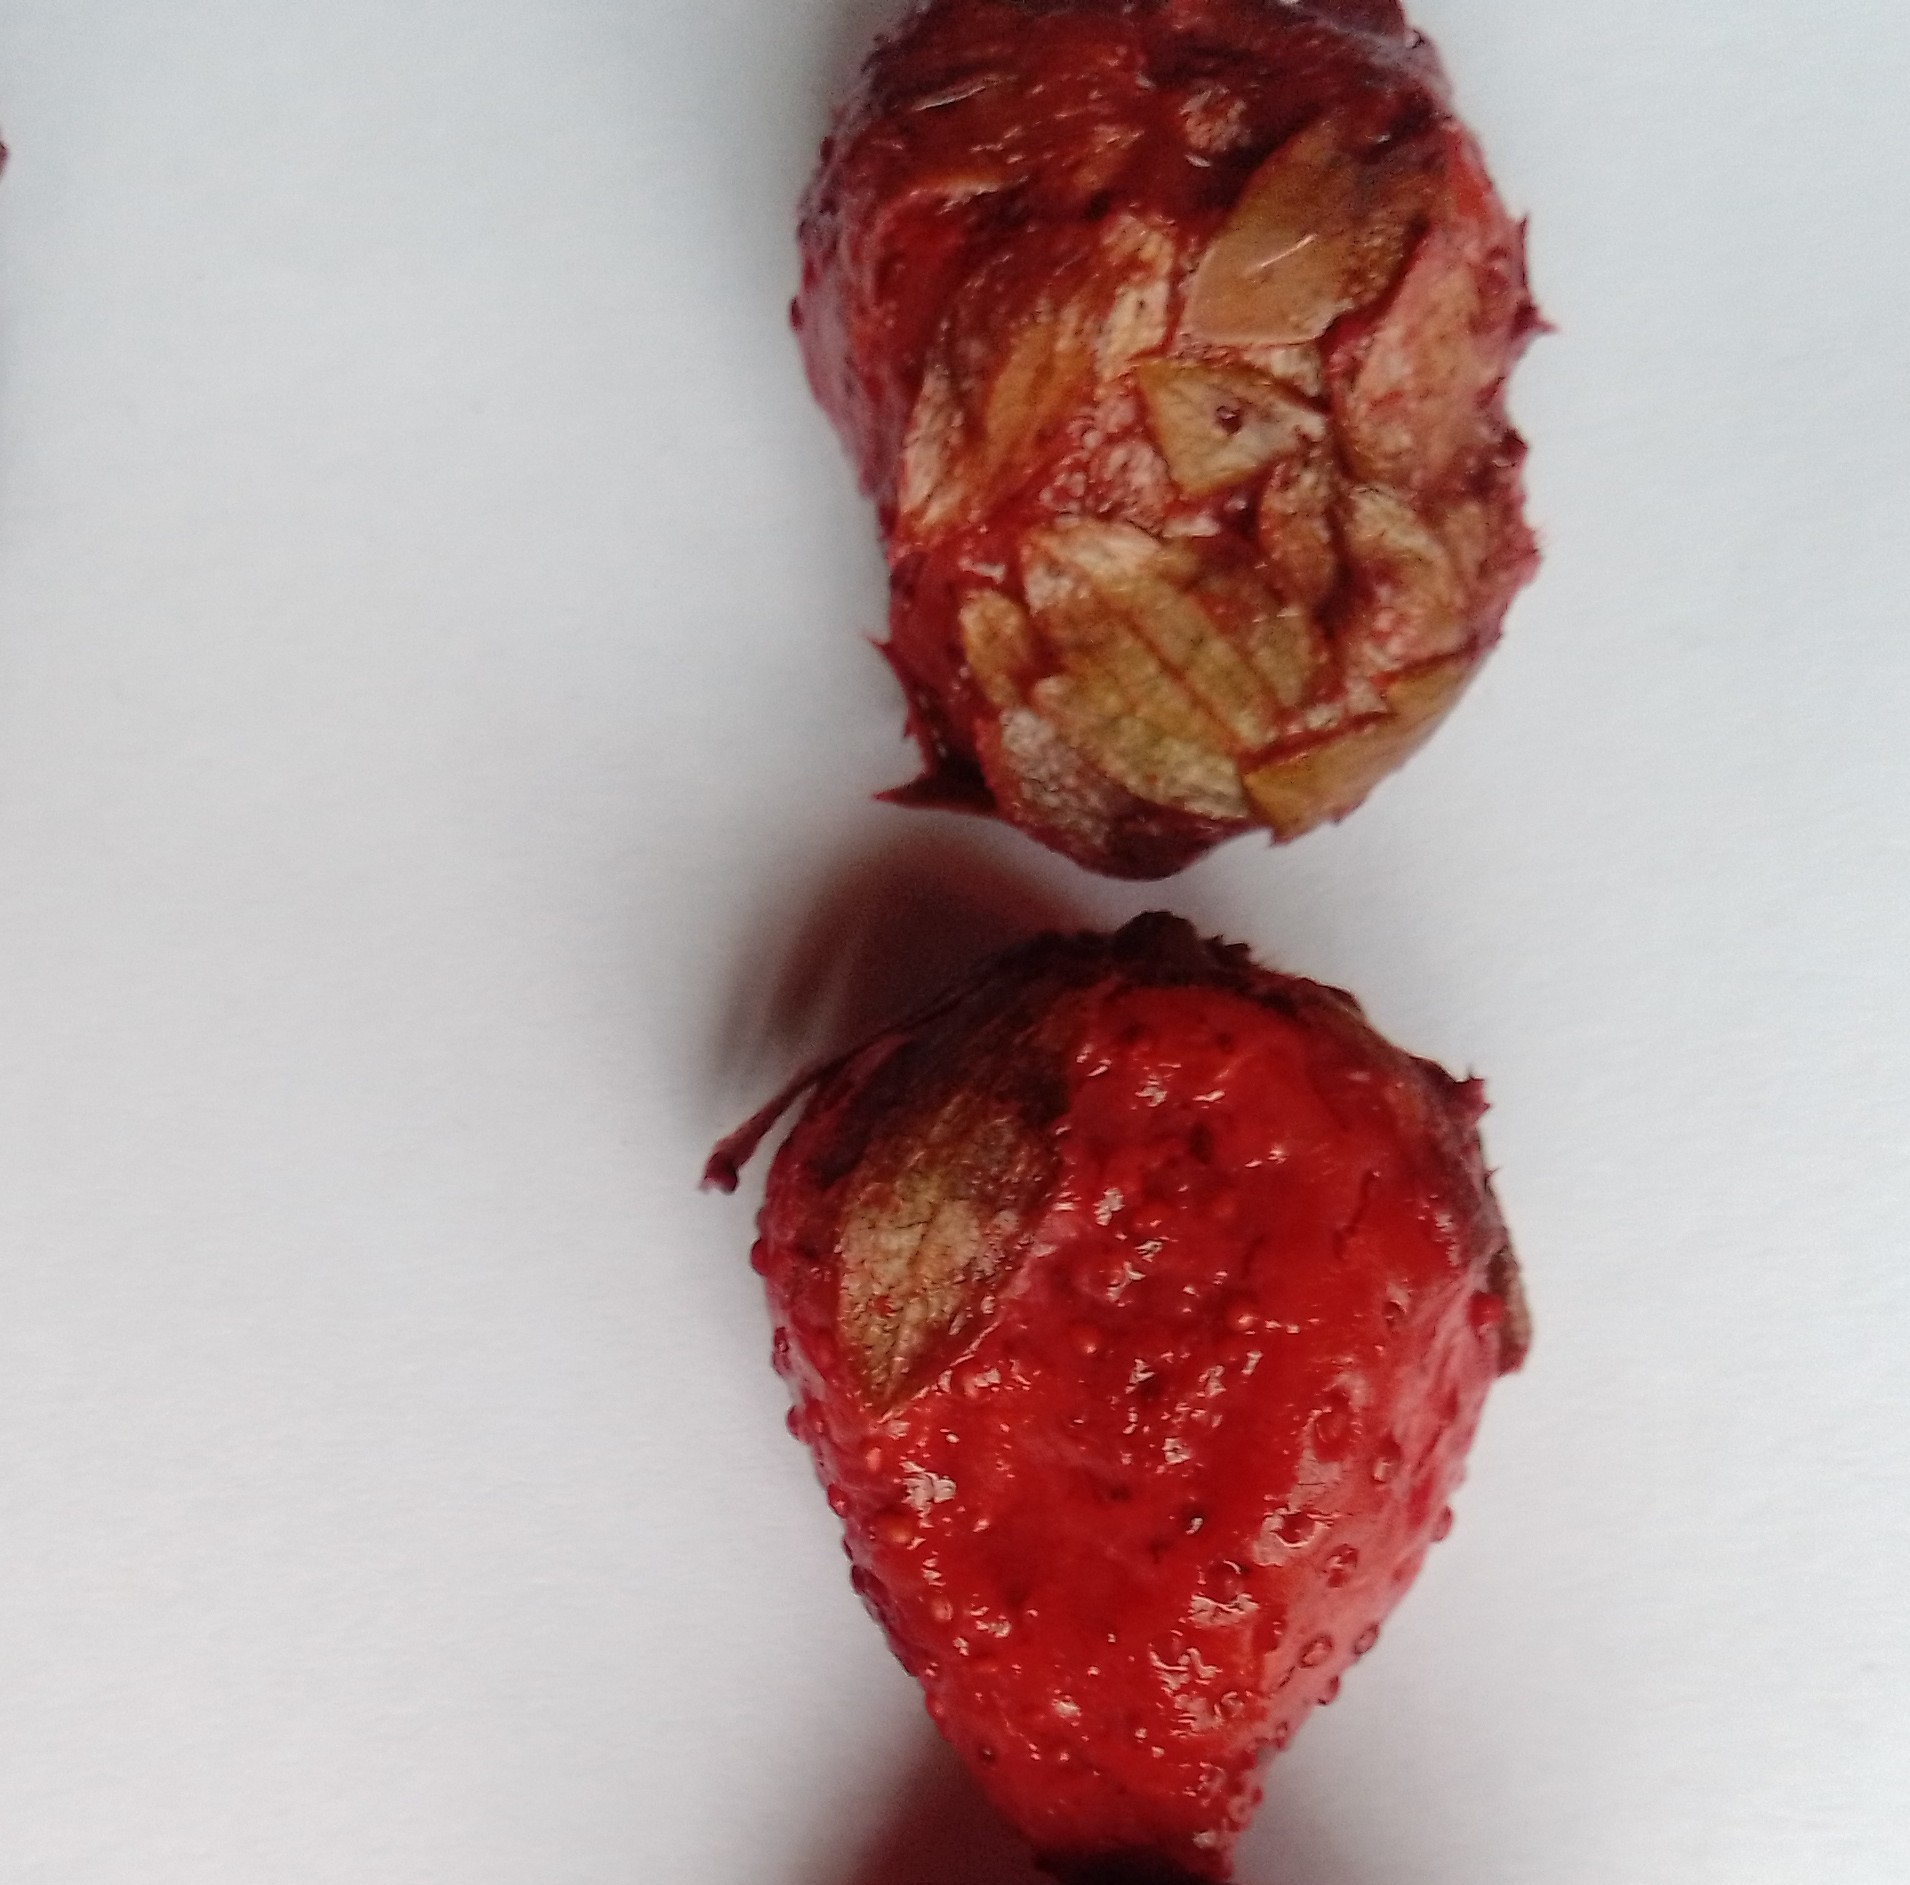
Fruit: strawberry
Condition: rotten